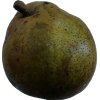
Label: pear